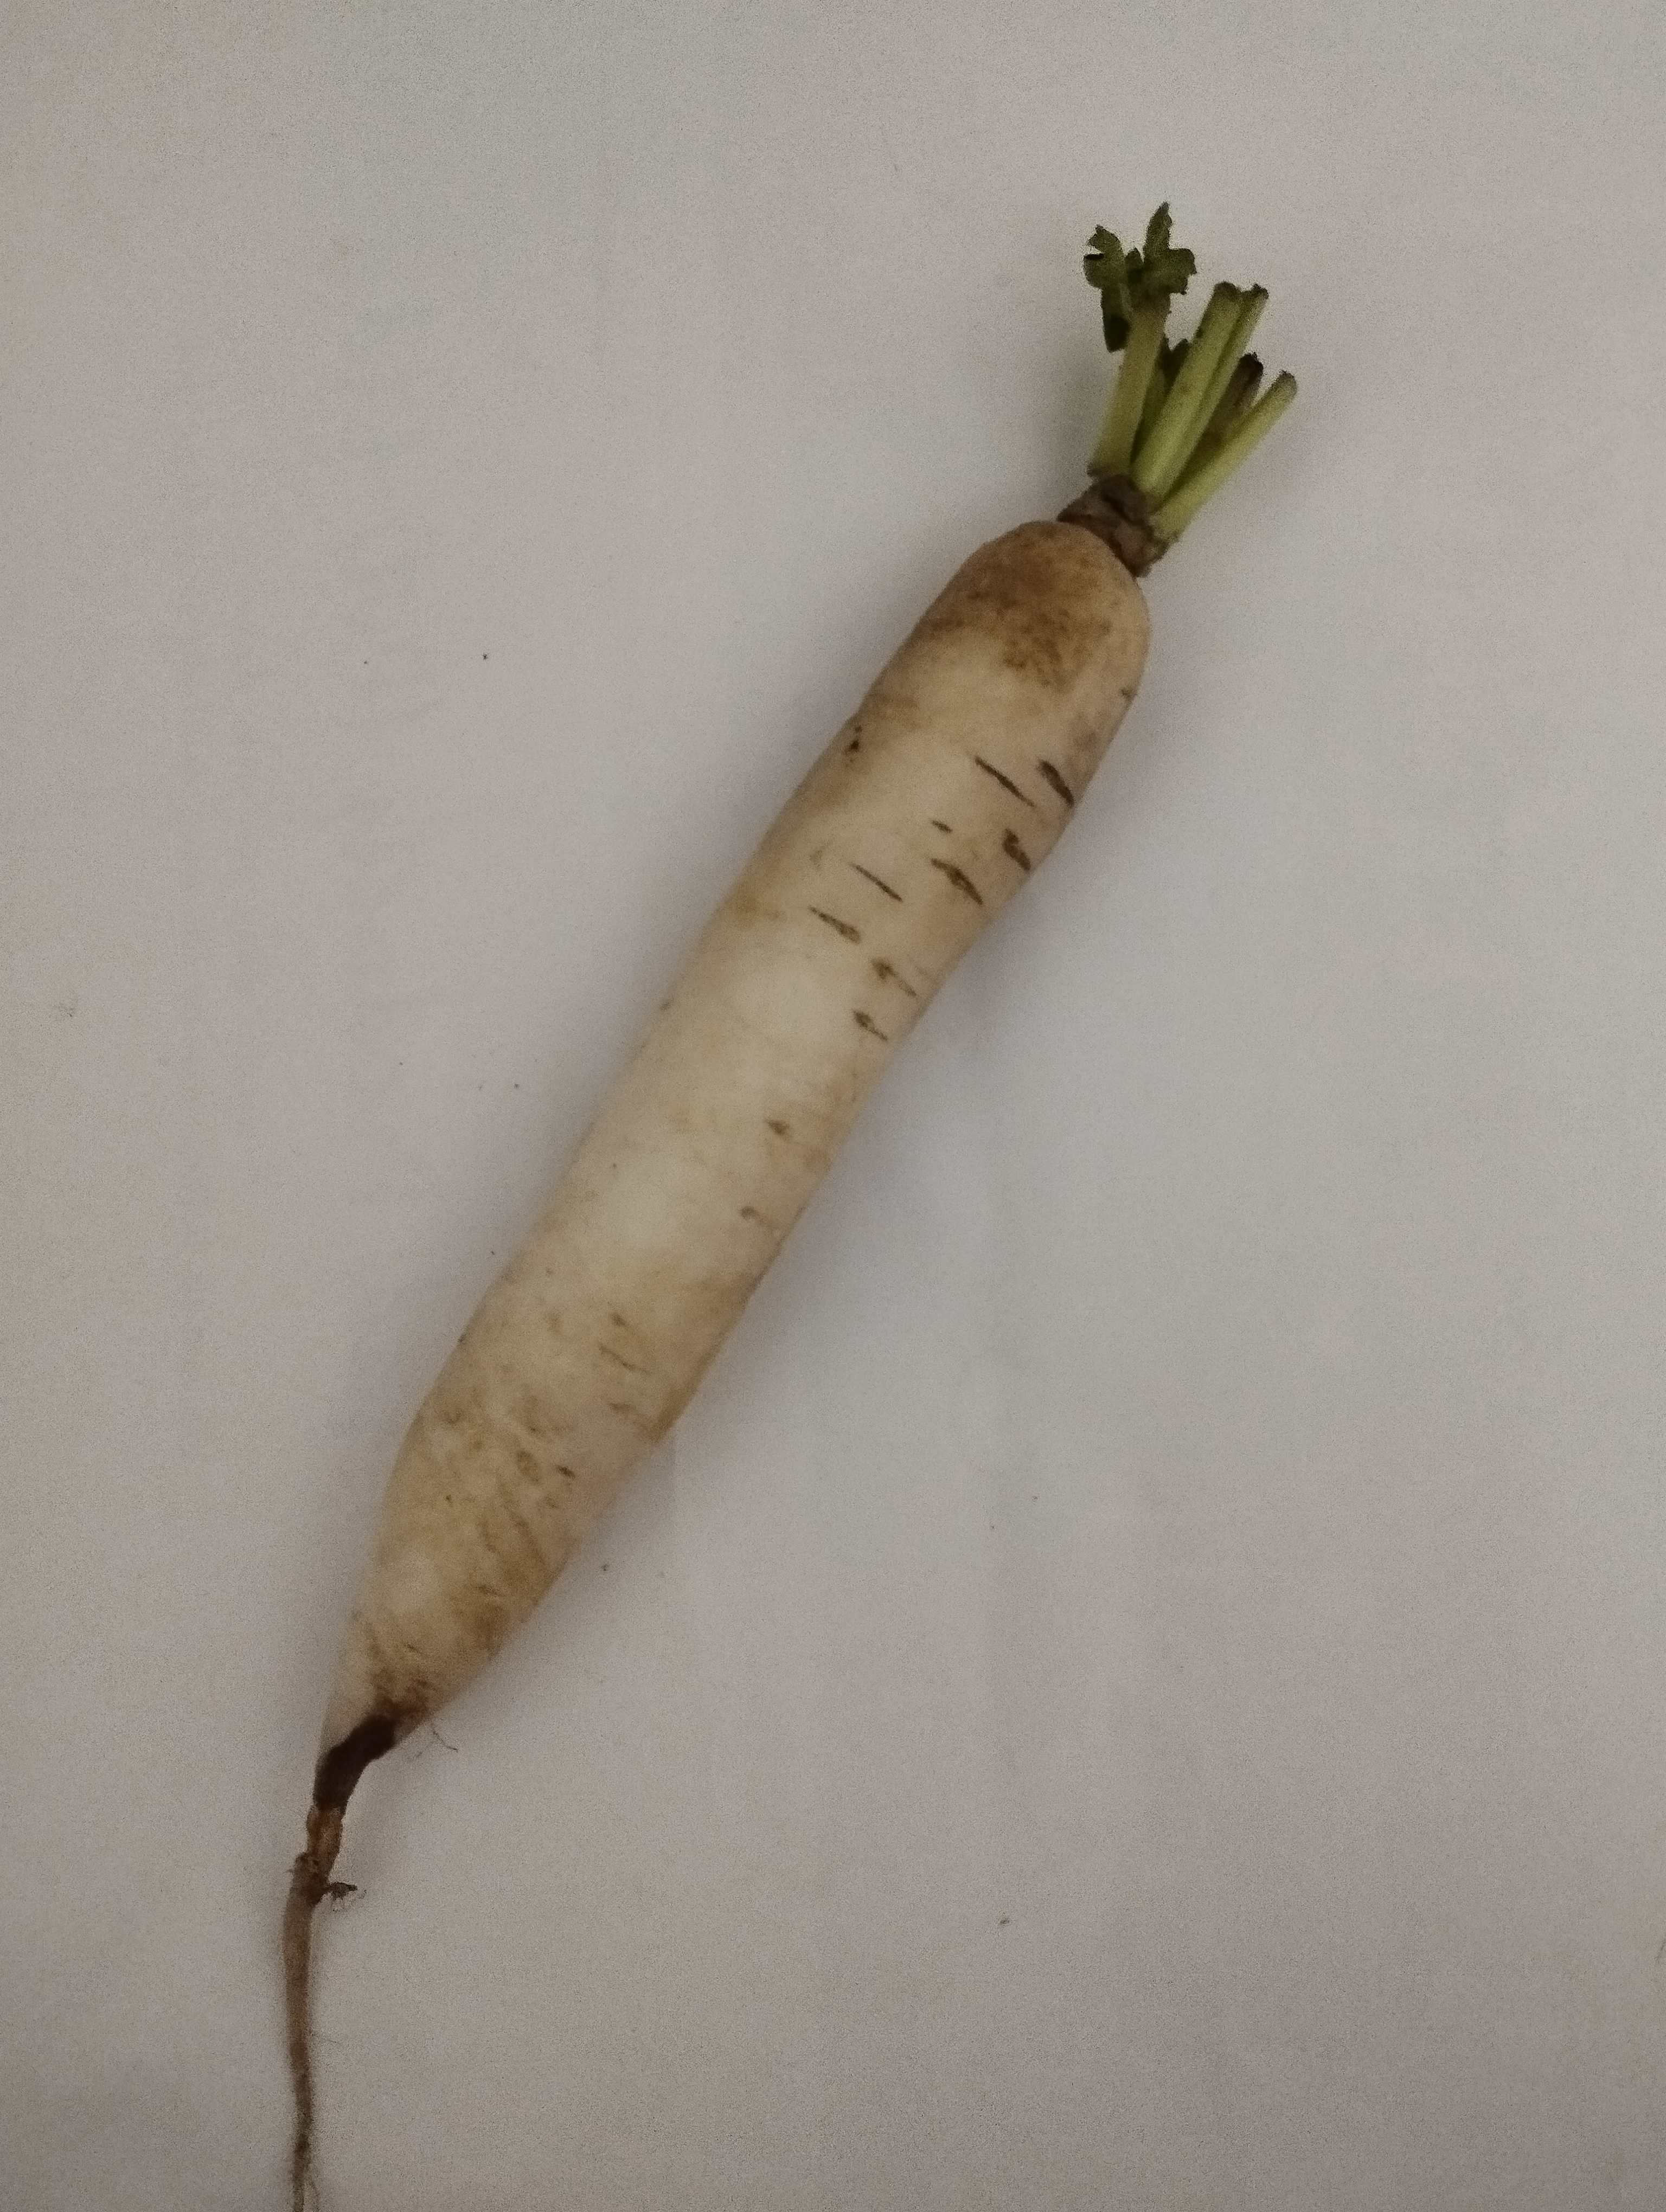
Label: Raphanus sativus